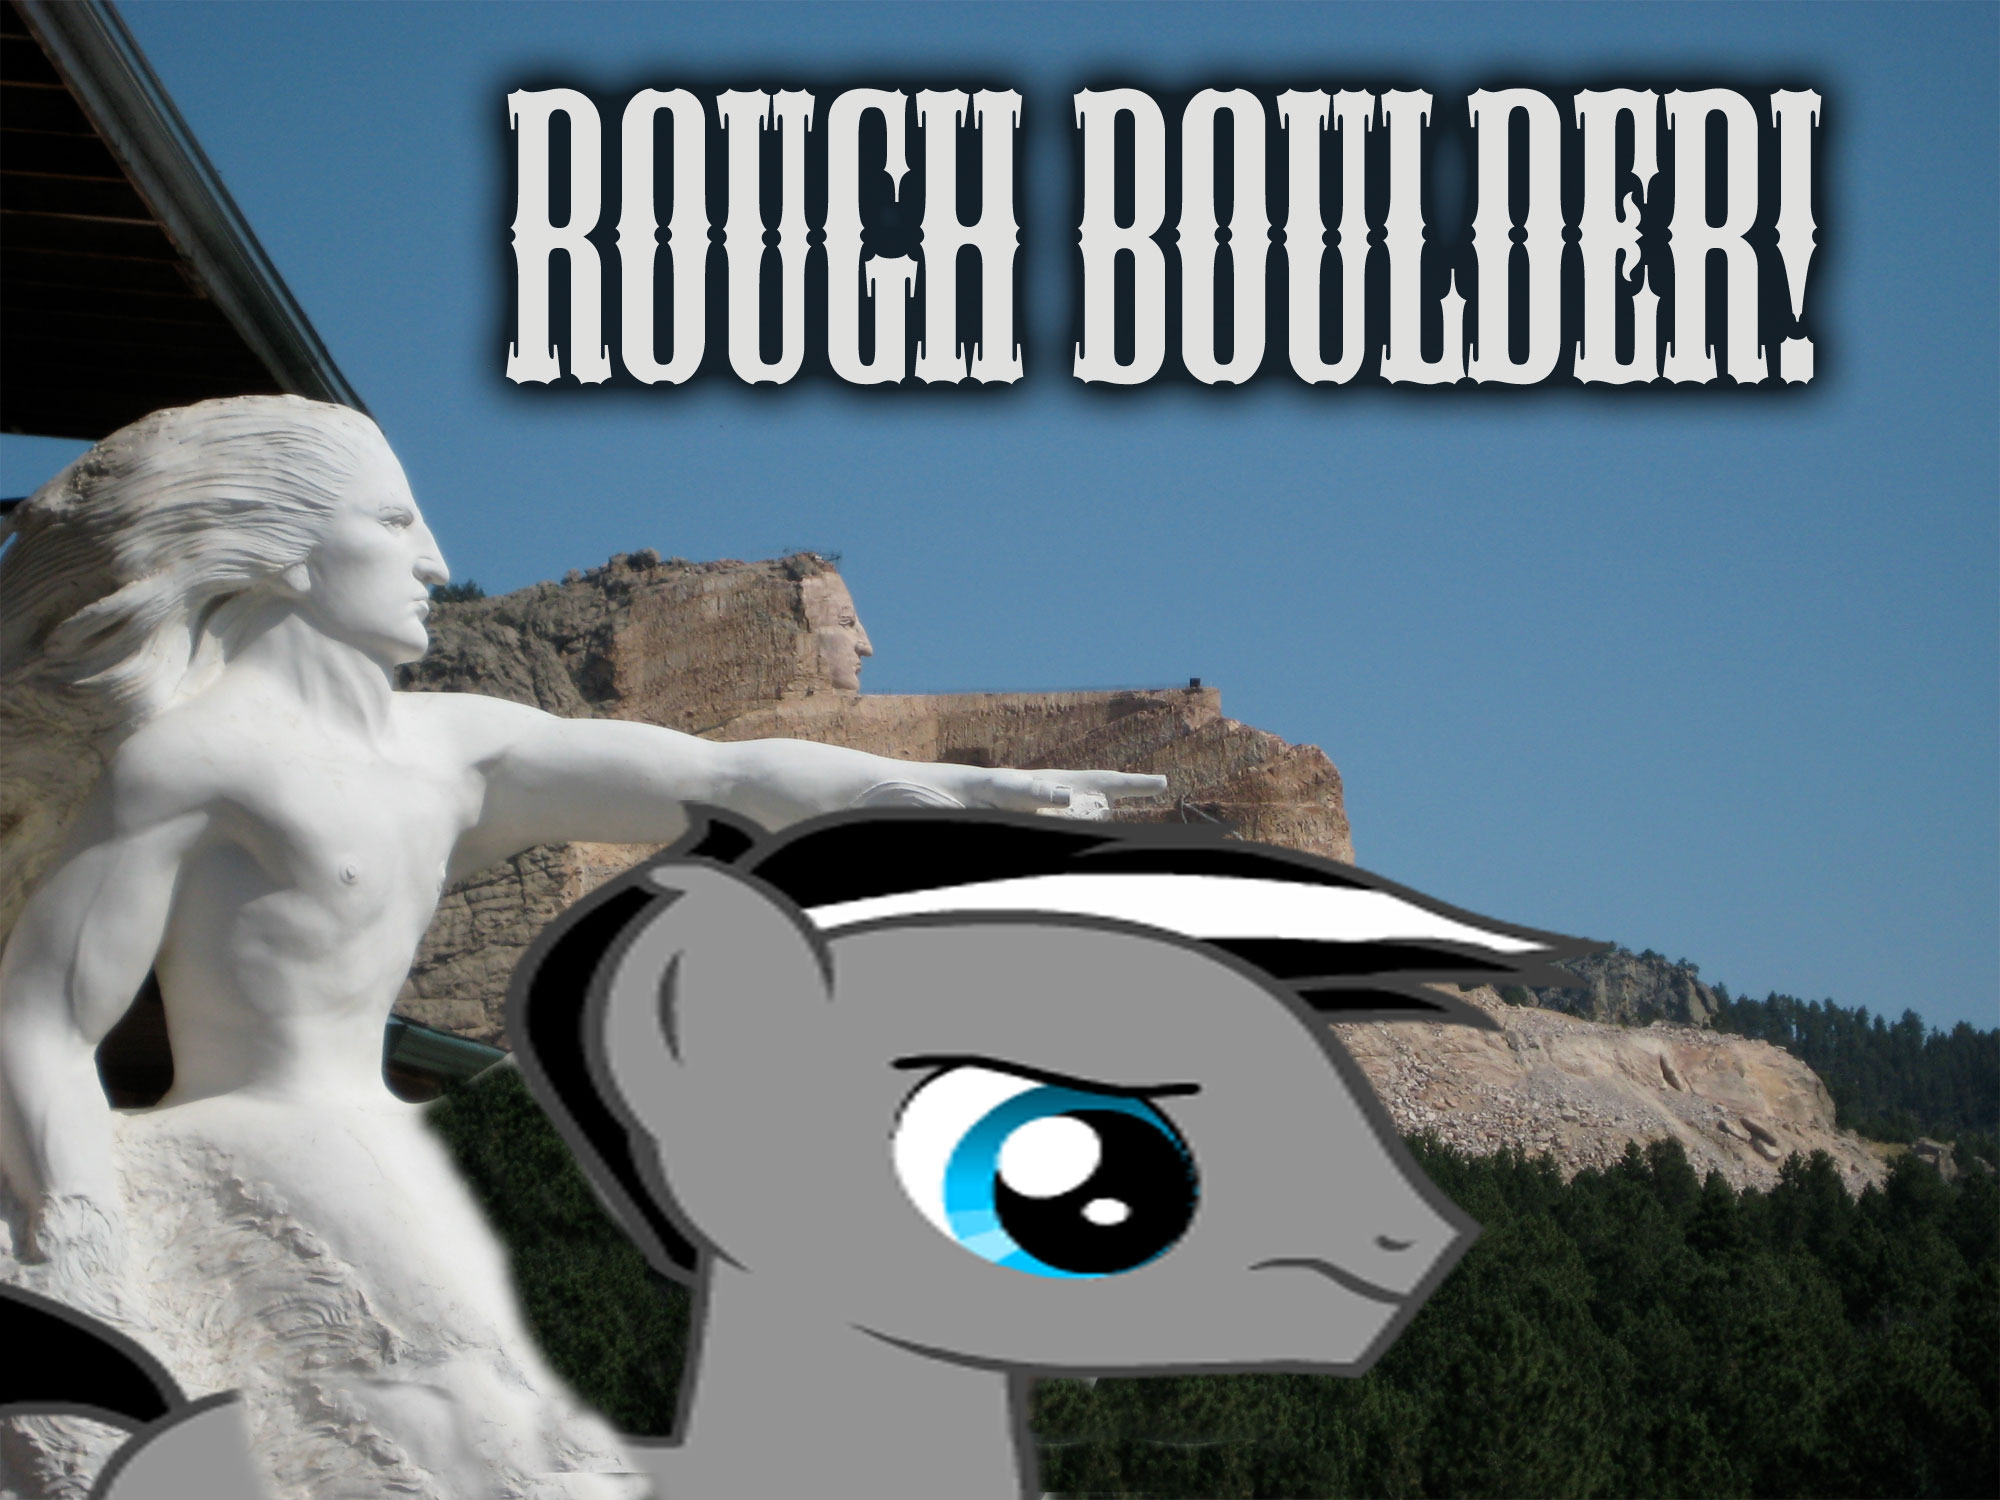
dailycreate, tdc726, cartoon, screenshot